Amazon basin

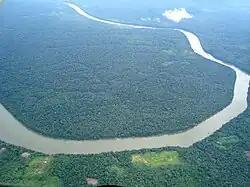
Aerial view of part of the Amazon rainforest

Plant growth is quite dense and its variety of animal inhabitants is comparatively high due to the heavy rainfall and the dense and extensive evergreen and coniferous forests. Little sunlight reaches the ground due to the dense roof of canopy by plants. The ground remains dark and damp and only shade-tolerant vegetation will grow here. Orchids and bromeliads exploit trees and other plants to get closer to the sunlight. They grow hanging onto the branches or tree trunks with aerial roots, not as parasites but as epiphytes. Species of tropical trees native to the Amazon include Brazil nut, rubber tree and Assai palm.